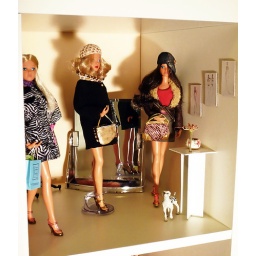
Yes! My TT girls got new shoes! Pictures on the wall &amp;amp; table &amp;amp; vase &amp;amp; hat made by me.